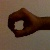
The image shows a hand gesture representing the number 0 in Indian Sign Language.